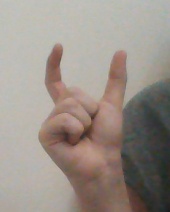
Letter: nun